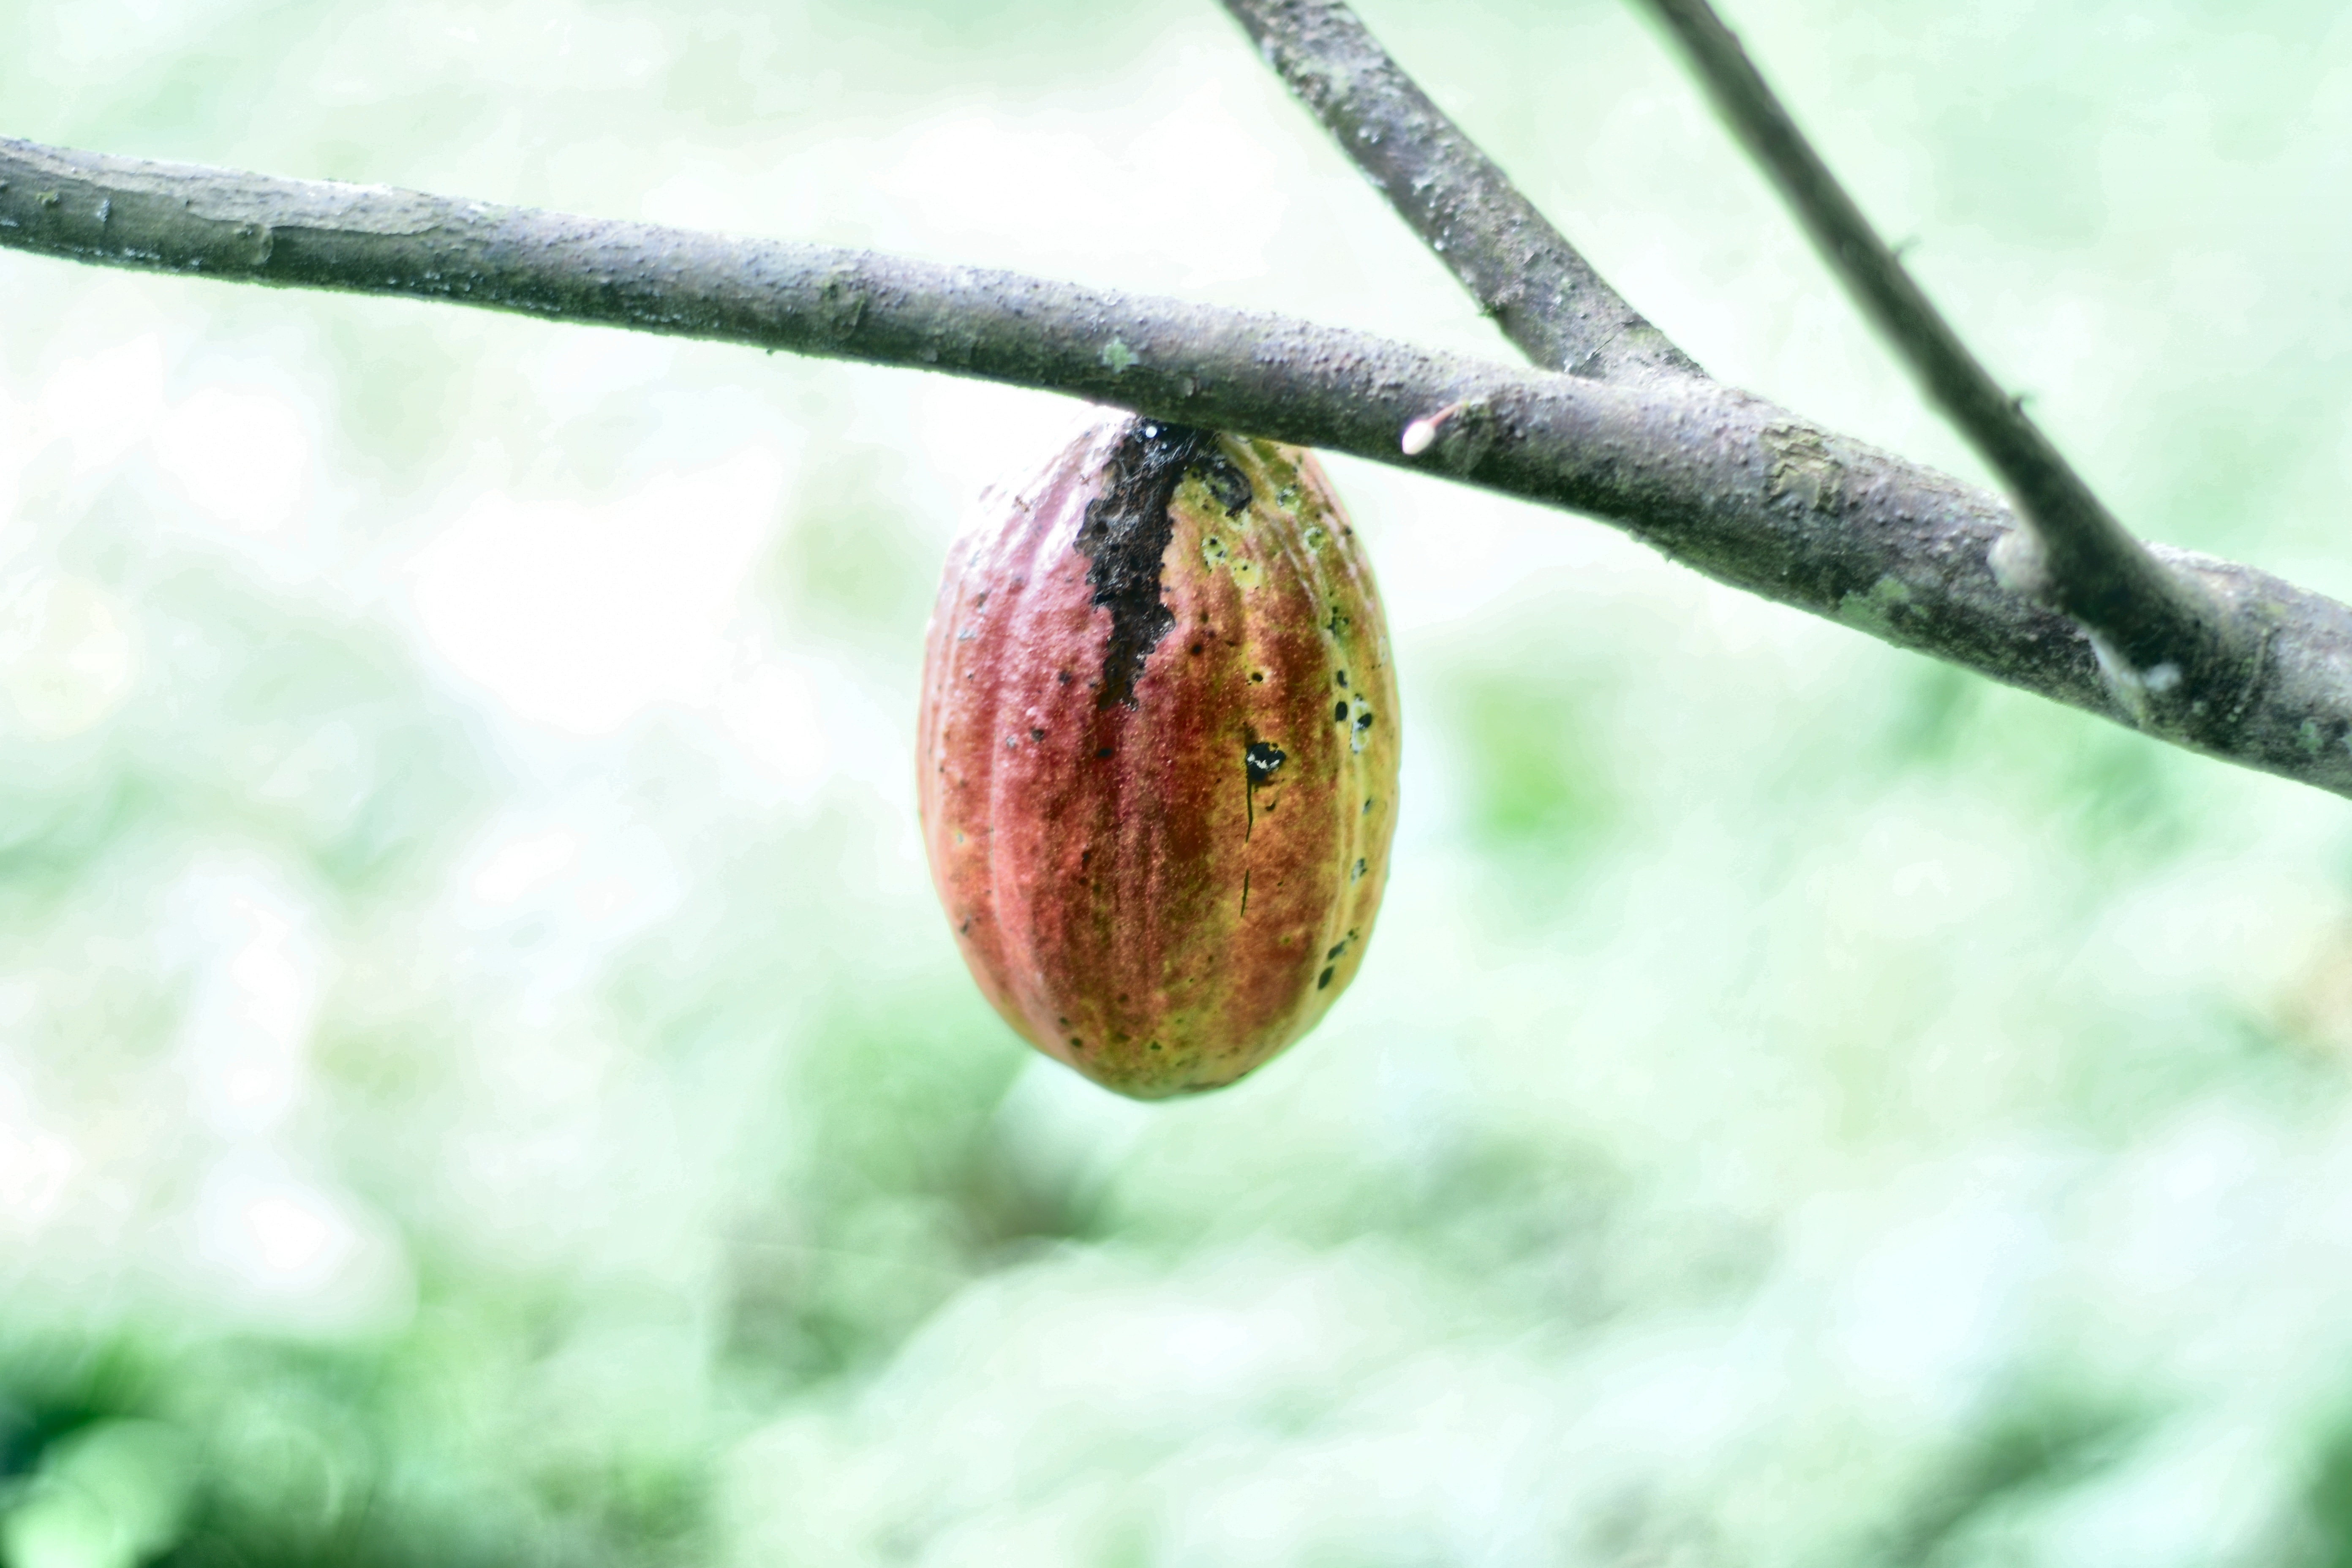
Maturity: mature
Variety: Amelonado